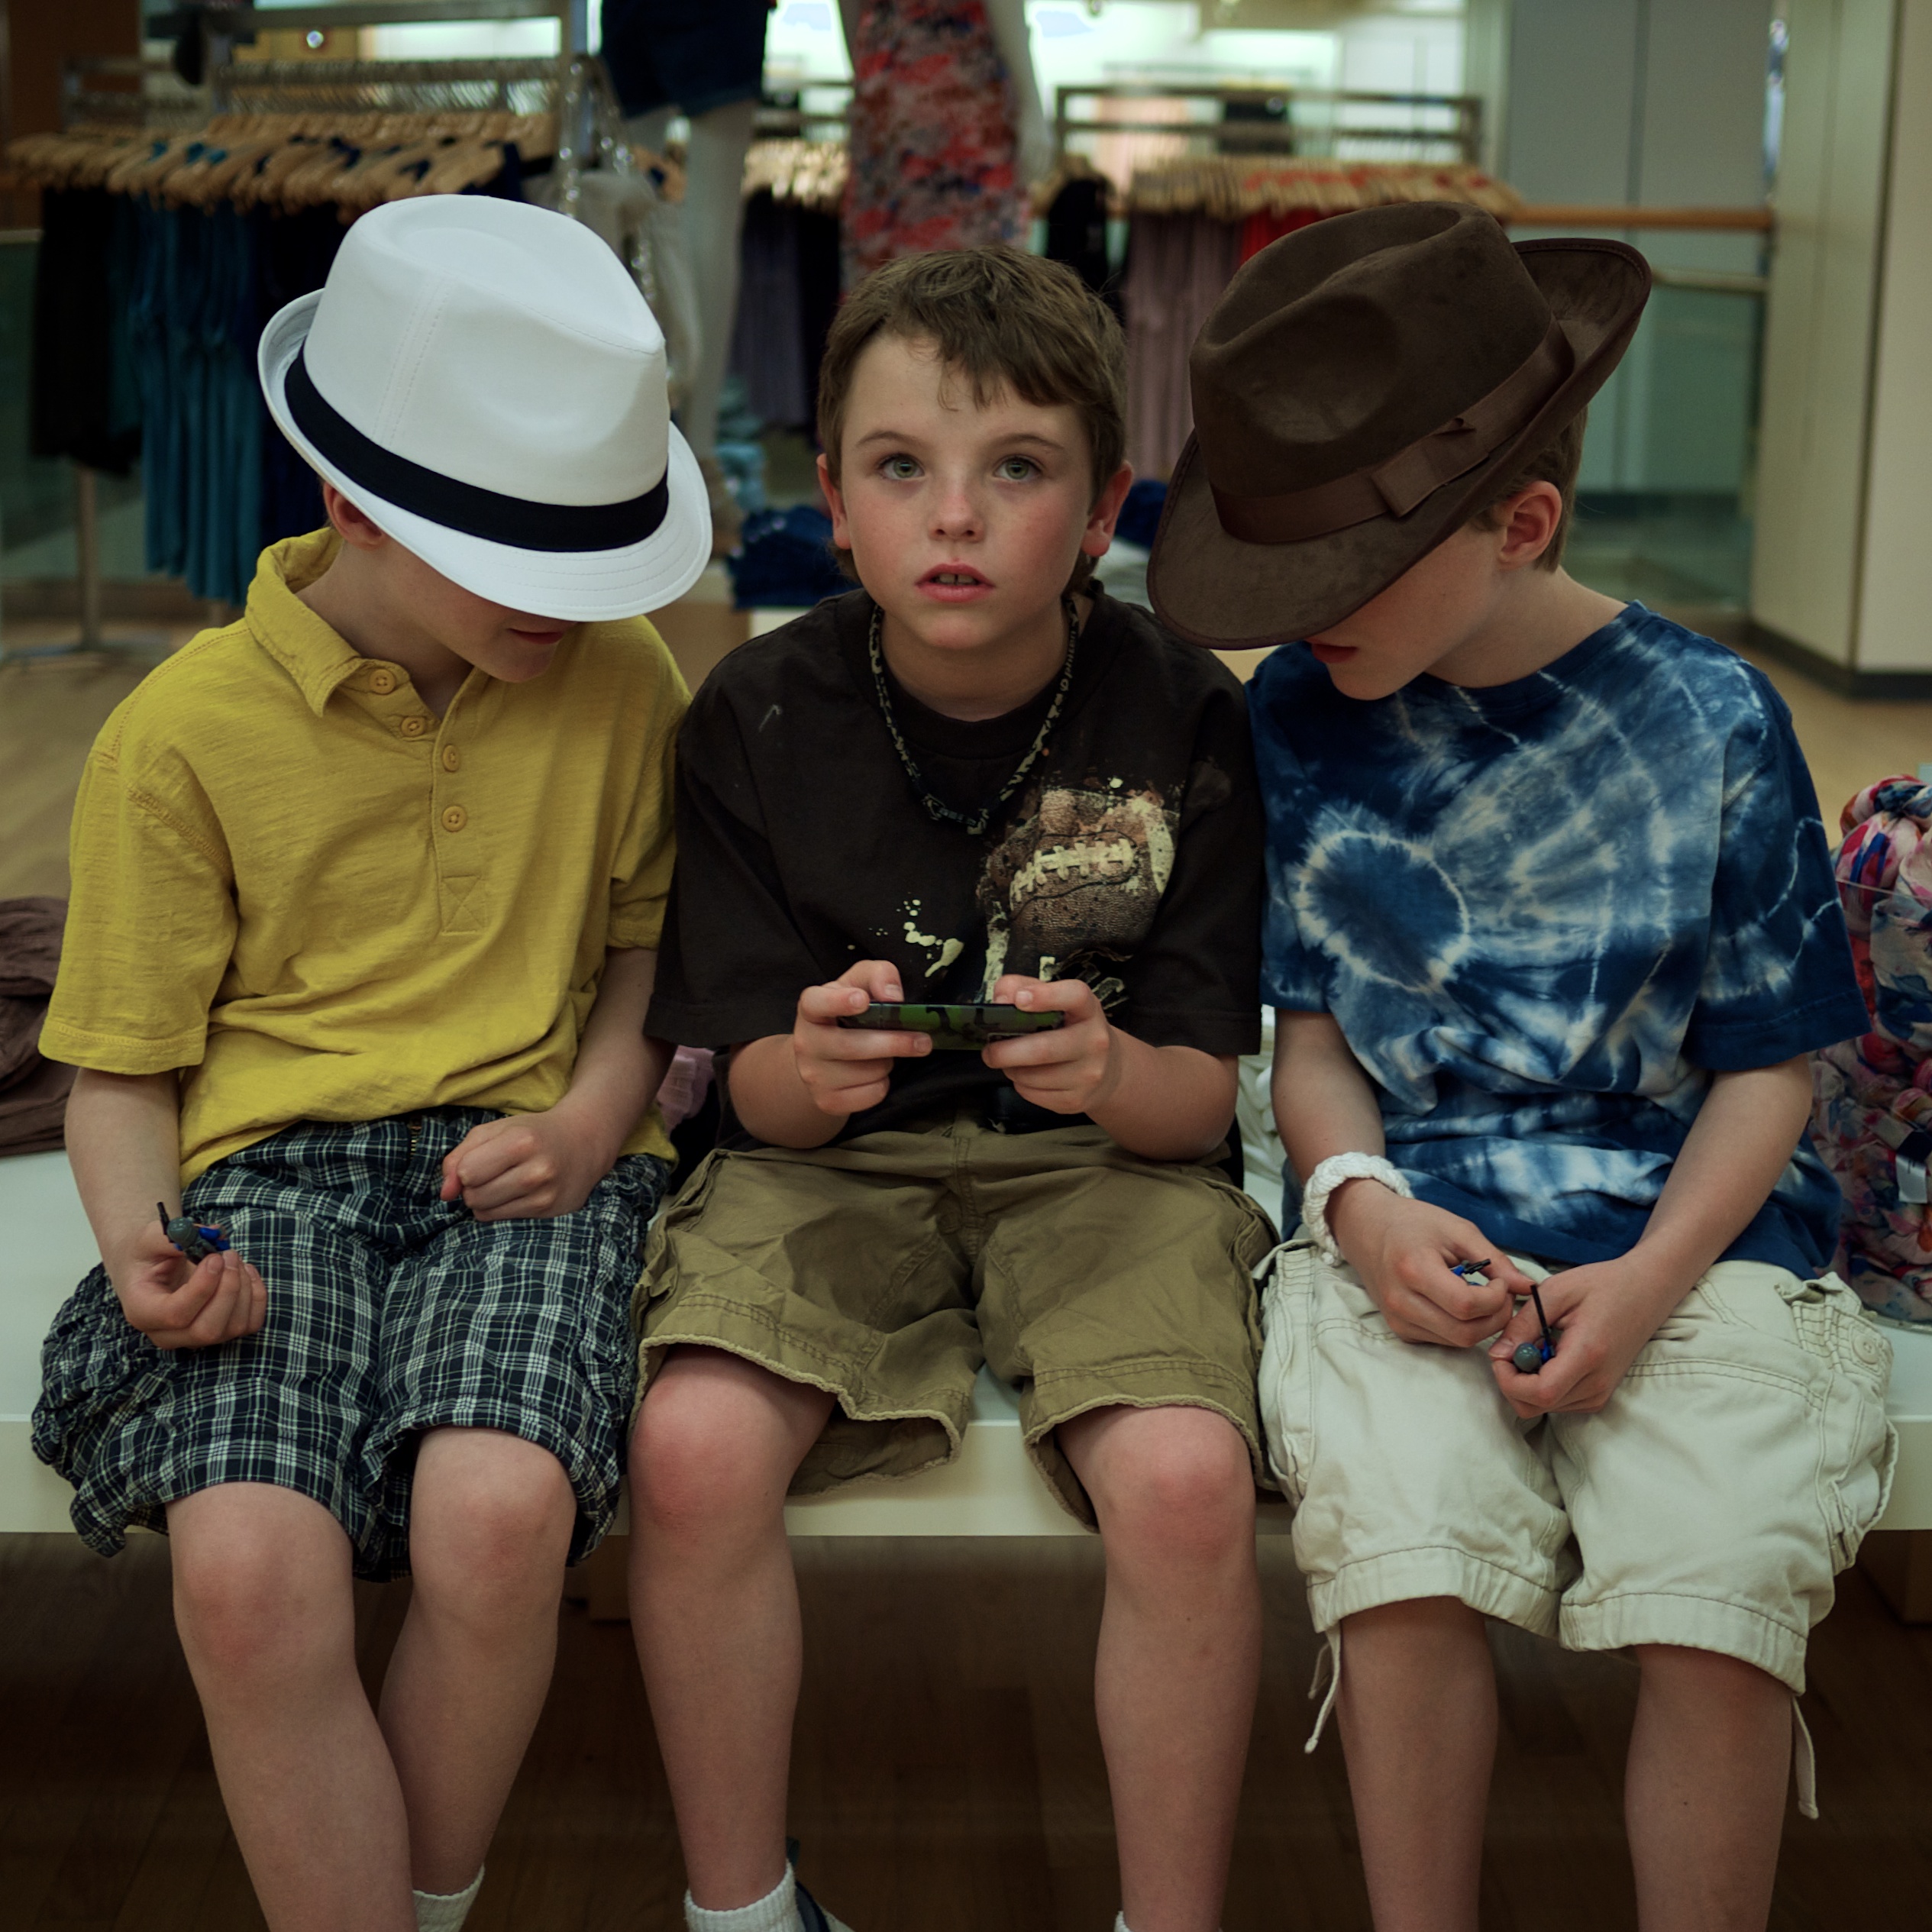
person, people, white, street, photography, ebook, training, child, clothing, black, streetphotography, flickr, thomas, video, olympus, omd, fuji, leica, monochrom, leuthard, hcb, thomasleuthard, streettogs